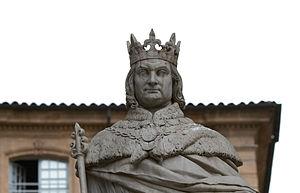
René Ier de Naples, Aix-en-Provence (France).